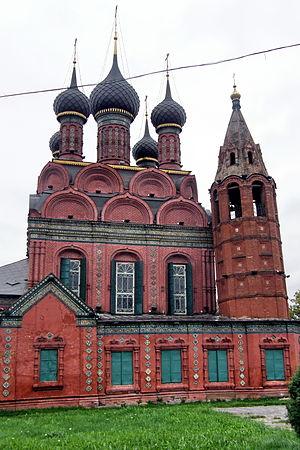
Iaroslavl est une ville de Russie et la capitale administrative de l’oblast de Iaroslavl. Sa population s'élevait à 608 353 habitants en 2020. Fondée en 1010 c'est la plus ancienne ville slave implantée sur le fleuve Volga. Iaroslavl est située dans une région de plaine au confluent de la Volga et de la rivière Kotorosl à environ 265 km au nord est de la capitale du pays Moscou. Elle est devenue un important centre industriel sous Staline. Elle a conservé de nombreux bâtiments édifiés aux XVIᵉ et XVIIᵉ siècles dans la vieille ville, qui est inscrite depuis 2005 au patrimoine mondial de l’Unesco.